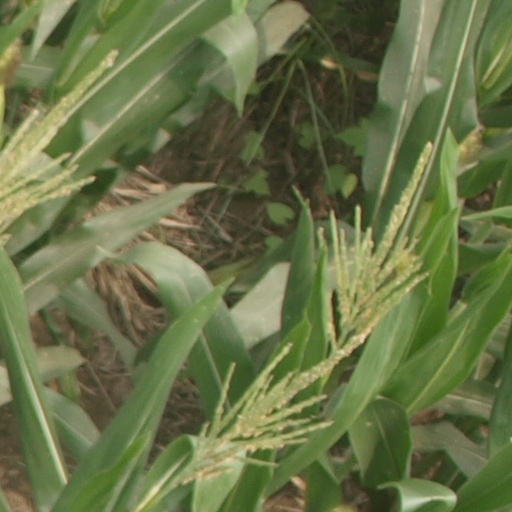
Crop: maize; corn